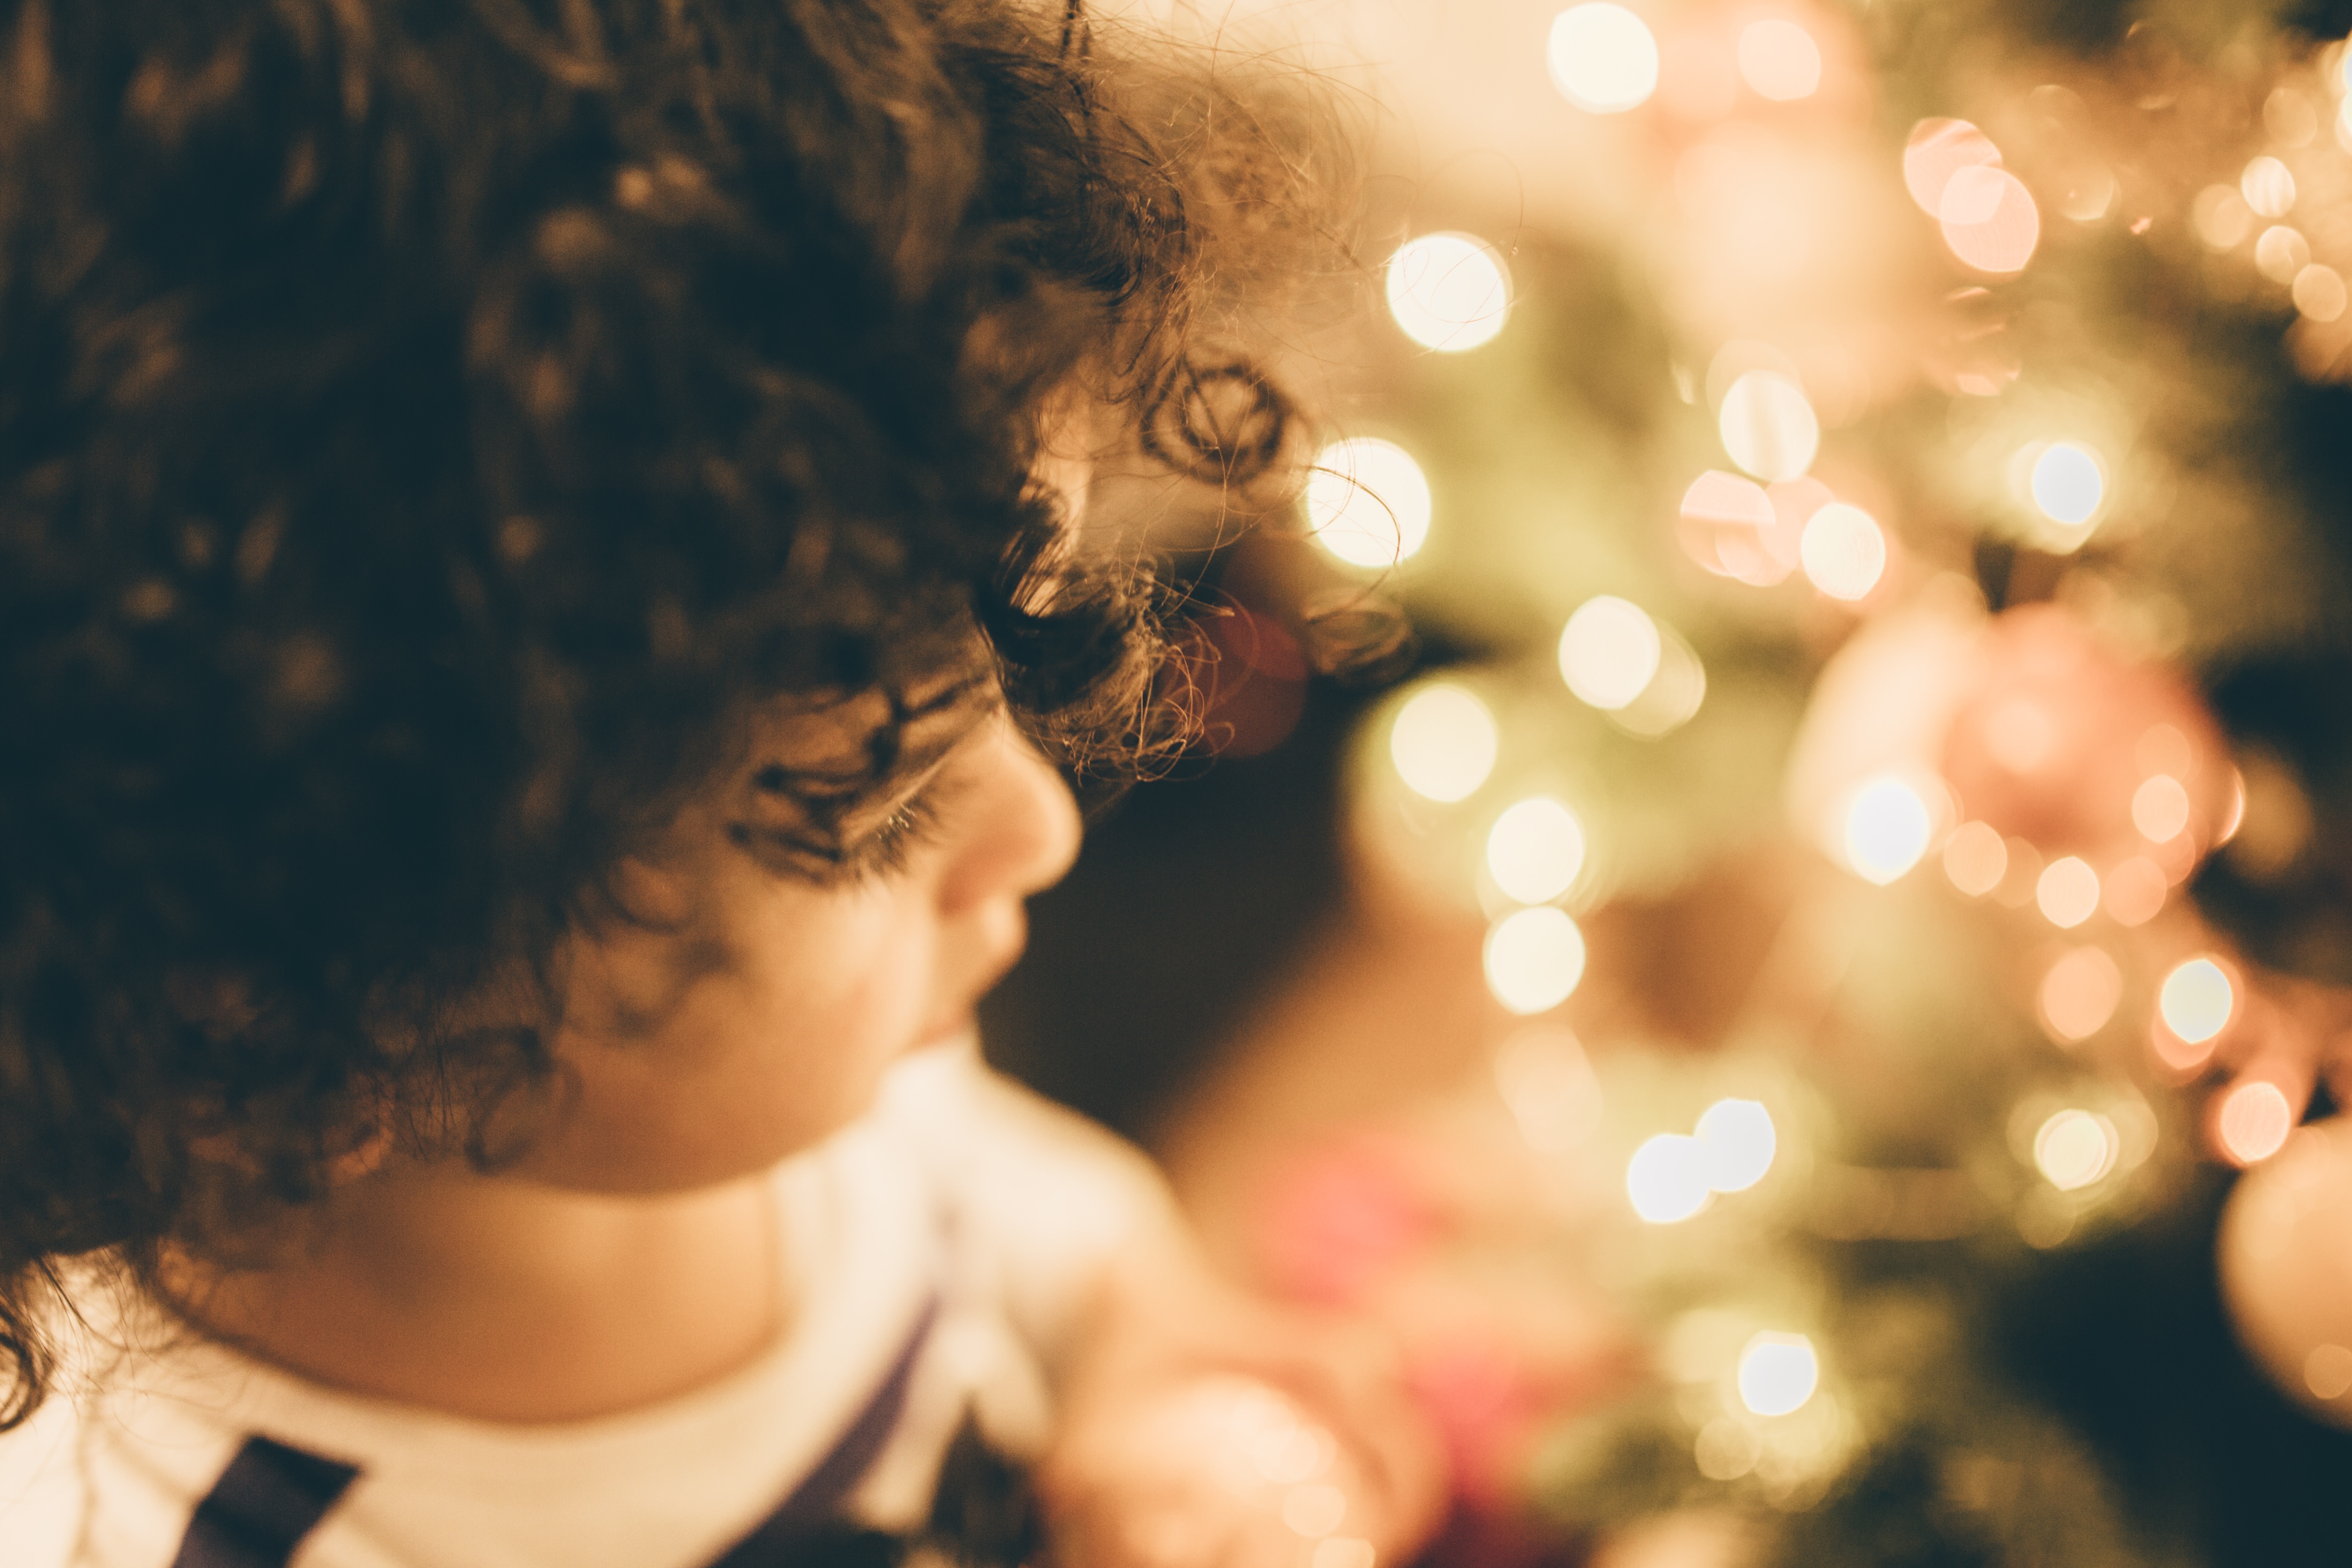
sunlight, flower, kid, portrait, young, color, child, christmas, eye, beauty, christmas lights